Cyclone Phyan

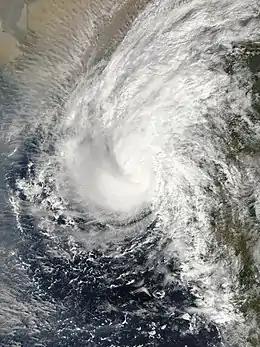
Phyan shortly after landfall on November 11, 2009

Cyclonic Storm Phyan developed as a tropical disturbance to the southwest of Colombo in Sri Lanka on November 4, 2009. Over the next couple of days, the disturbance gradually developed before weakening as it made landfall on Southern India on November 7. After the disturbance emerged into the Arabian Sea, it rapidly became more of a concern to the India Meteorological Department (IMD) reporting early on November 9 that the disturbance had intensified into a Depression, and designated it as Depression ARB 03 whilst the Joint Typhoon Warning Center (JTWC) issued a Tropical Cyclone Formation Alert. Later that day, the JTWC designated the system as Cyclone 04A. During the next day, the Depression turned towards the northeast the IMD reported that it had intensified into a Cyclonic Storm and named it as Phyan.